Zhenru Temple (Jiangxi)

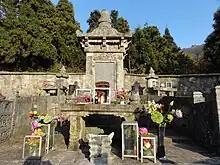
Stupa of Zhuanyu Guanheng, the abbot of Zhenru Chan Temple in the Ming dynasty (1368–1644).

The Zhenru Temple was built between 806 and 810 during the mid-Tang dynasty (618–907) by monk Daorong, where he taught Chan Buddhism with his disciples Quanqing and Quanhui for almost 70 years. In the year 883 during the reign of Emperor Xizong, the local military governor Zhong Chuan invited master Daoying to the temple to preach Buddhism. The emperor bestowed a plaque inscribed by with Chinese characters of "Longchang Chan Temple".